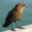
Label: bird